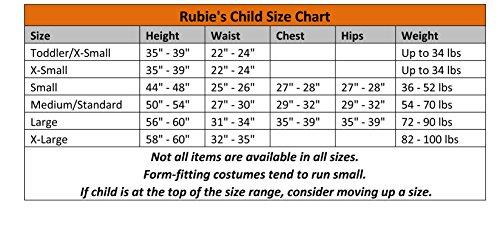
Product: Boys Spider-Man Far From Home Black Stealth Shirt And Mask Costume
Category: Clothing, Shoes & Jewelry | Costumes & Accessories | Women | Costumes & Cosplay Apparel | Costumes
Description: Includes: Long Sleeve Top And Mask.
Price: $8.48 - $25.90